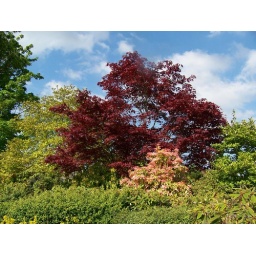
Red Maple against blue sky and white clouds